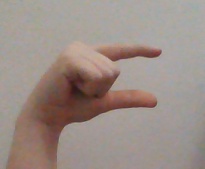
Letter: dal